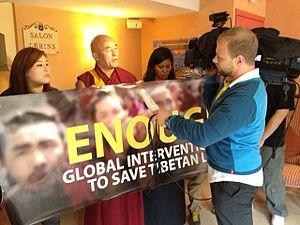
À la suite de tensions dans la région de Ngaba, un moine tibétain s’immole par le feu en février 2009. Quelque deux ans plus tard, le 16 mars 2011, Rigzin Phuntsog, un autre moine tibétain s'immole par le feu à Ngaba dans la province du Sichuan. Au moins 156 moines, nonnes et laïcs tibétains se sont immolés, demandant, selon l'association Campagne internationale pour le Tibet, la liberté au Tibet et le retour du dalaï-lama. Au moins 124 d'entre eux sont morts. La plupart de ces immolations se sont produites dans la province du Sichuan qui comprend environ 1,5 million de Tibétains.
Thubten Wangchen, aussi appelé Thubten Wangcheng Sherpa Sherpa, né le 25 décembre 1954 au village de Kyirong, est un moine tibétain de l'école bouddhiste des gelugpa, président-fondateur de la Casa del Tibet, président de la communauté tibétaine en Espagne et député du Parlement tibétain en exil. Il est aujourd'hui de nationalité espagnole.